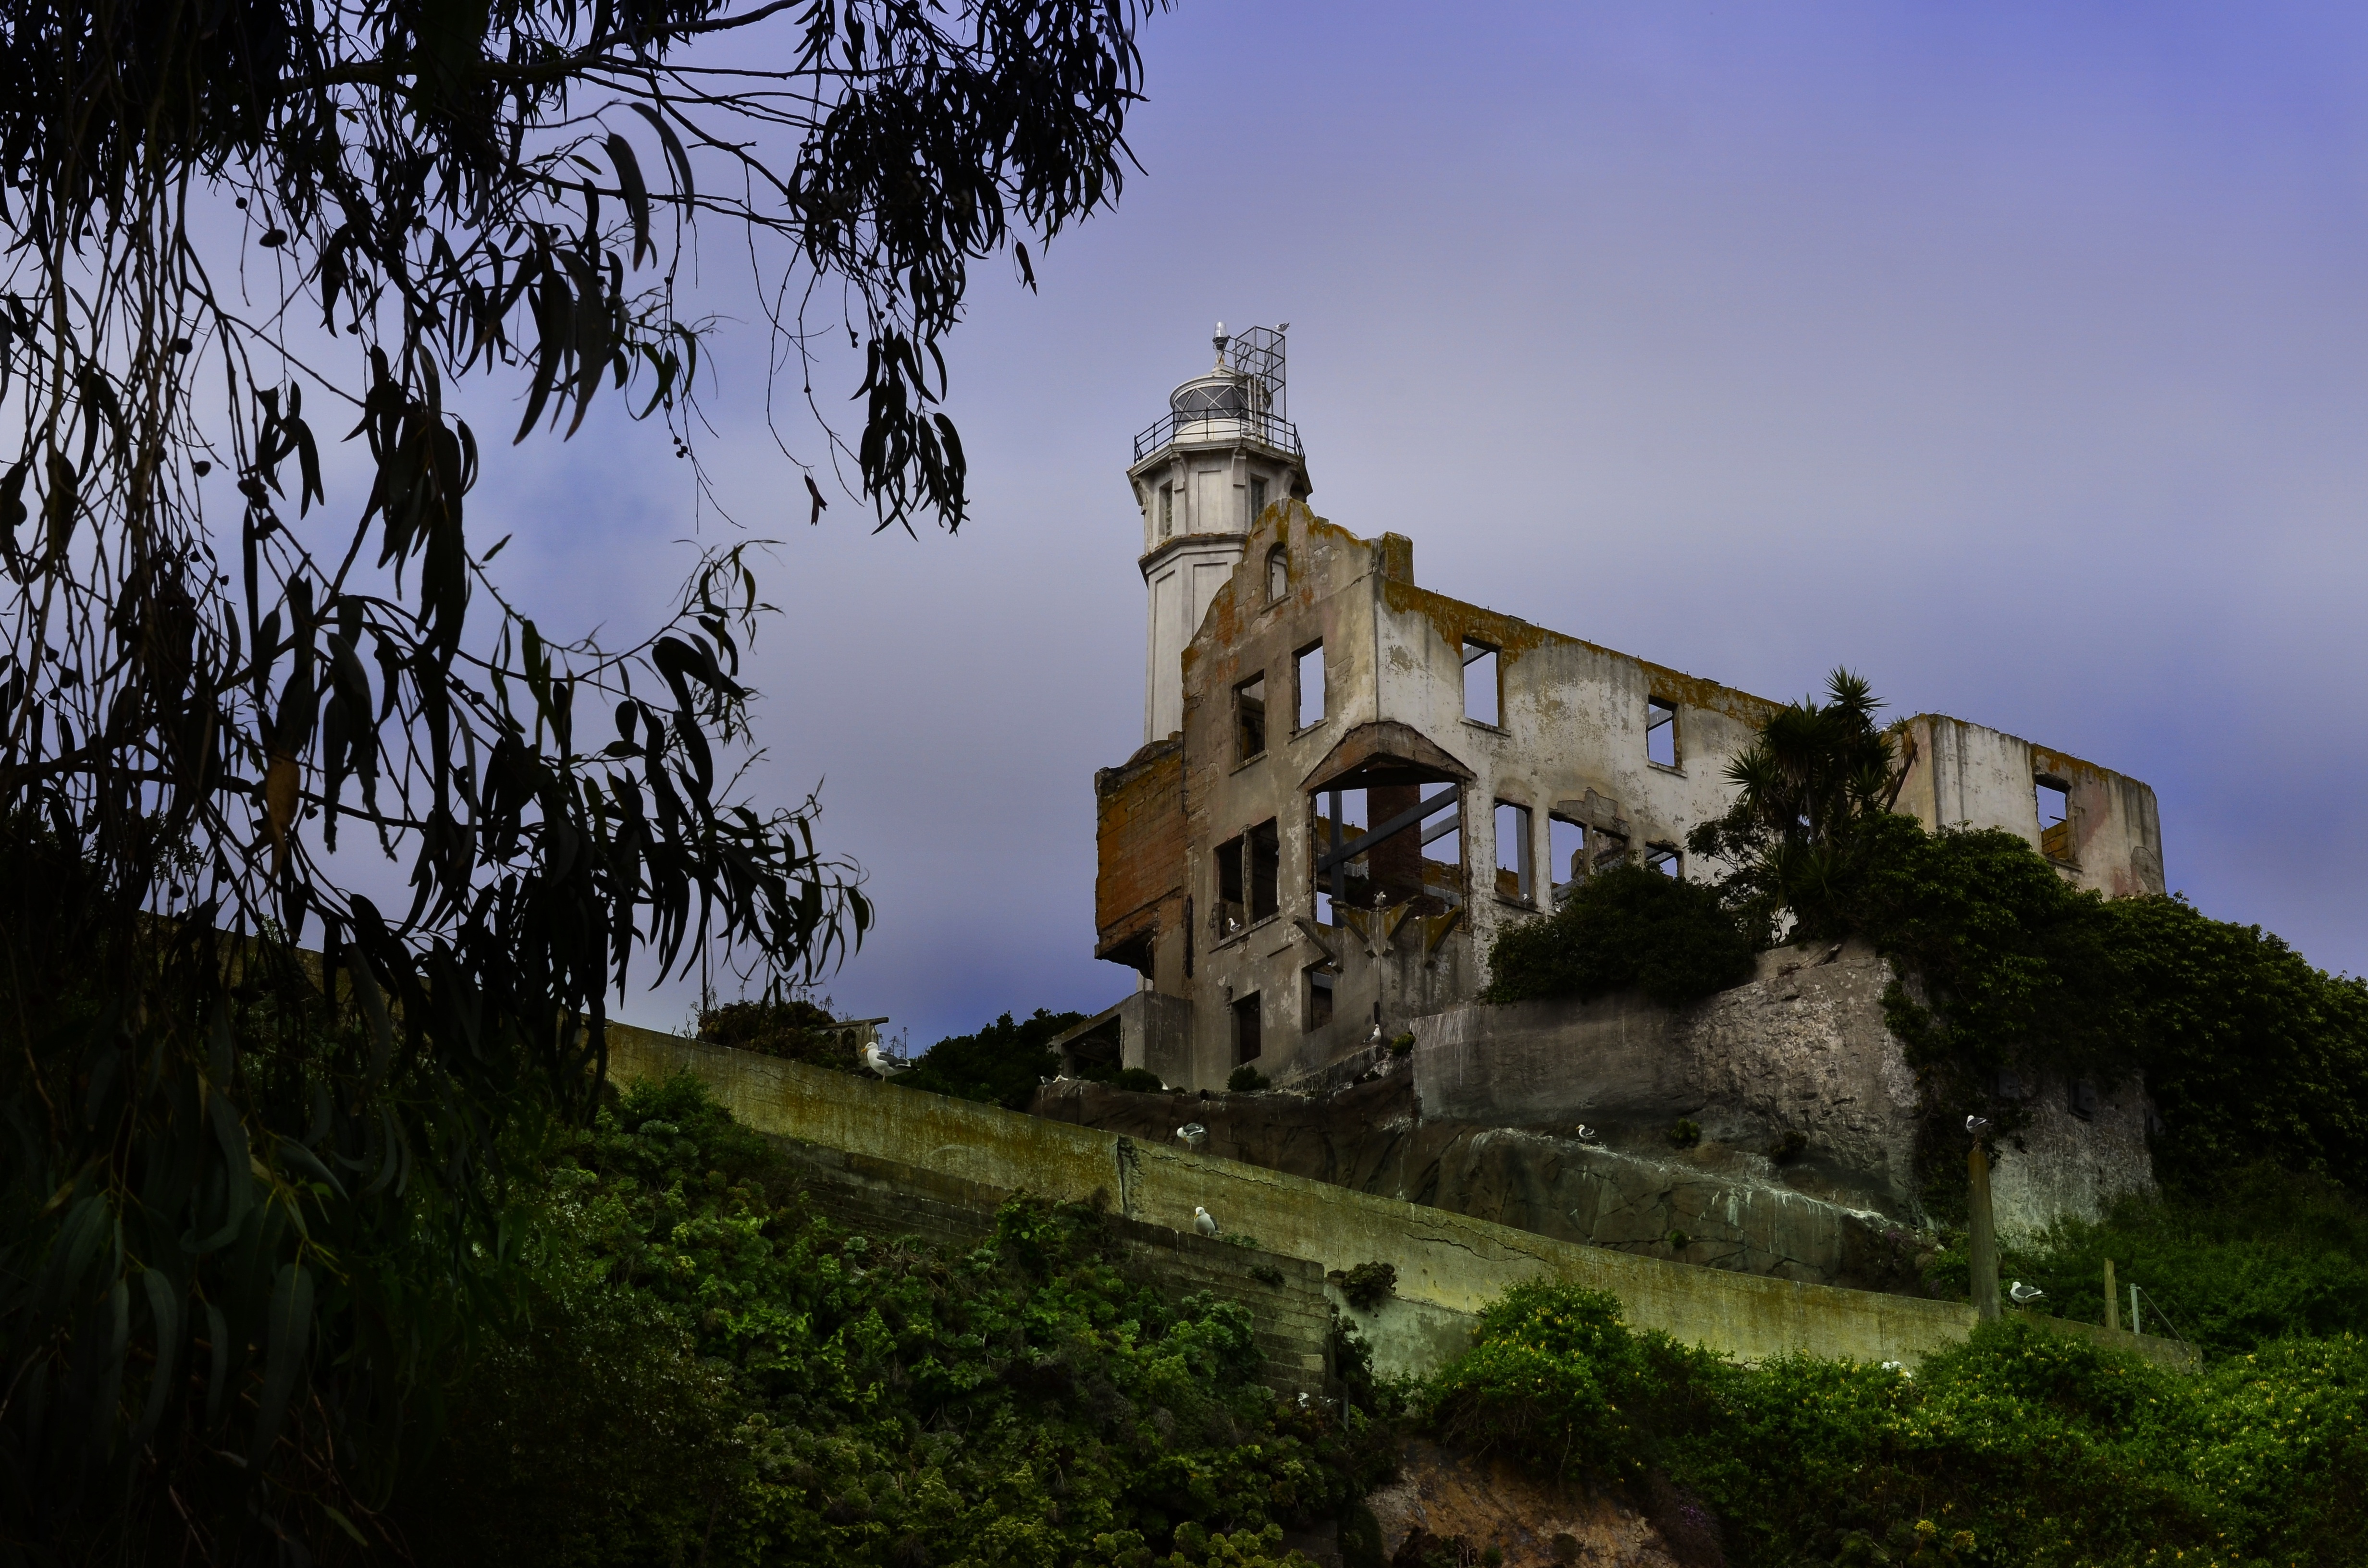
landscape, sea, rock, ocean, bird, lighthouse, architecture, house, hill, building, chateau, old, pier, tourist, travel, village, tower, park, usa, island, castle, landmark, attraction, historic, fortification, tourism, terrain, california, security, national, san, ruins, monastery, prison, famous, jail, francisco, alcatraz, destination, prisoner, rural area, penitentiary, ancient history